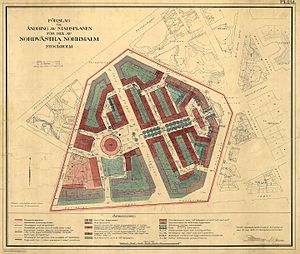
Byplanlægning i Sverige / Nationalromantikkens bløde former og havebyer
Organiseret byplanlægning i Sverige tog sin begyndelse under 1600-tallets første halvdel. I kraft af militære successer i trediveårskrigen havde Sverige fået en ledende stilling i Nordeuropa og en udvikling af stadsvæsnet blev set som en forudsætning for, at landet skulle kunne opfylde sin stormagtsrolle, både administrativt og med en imponerende ydre fremtoning. Ikke mindre end 50 byer grundlagdes derfor på denne tid.